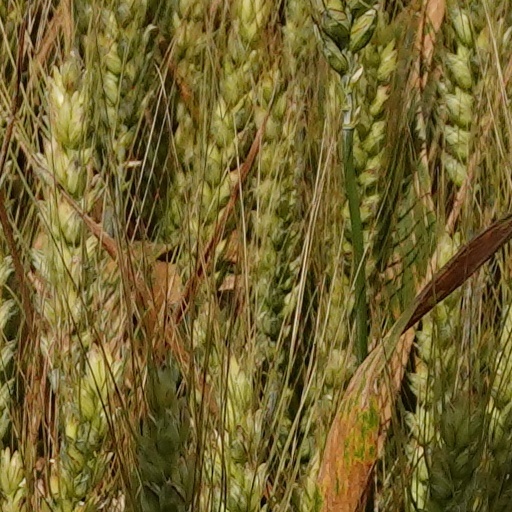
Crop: wheat